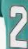
Number: 2